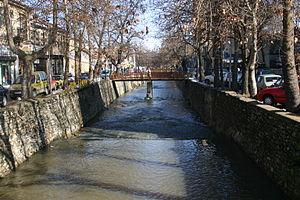
La rivière Dragor est un petit cours d'eau de la Macédoine du Nord, dans la région de la Pélagonie, affluent droit de la Tsrna, dans le bassin hydrographique du fleuve le Vardar.